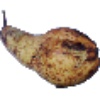
Label: Pear Abate 1